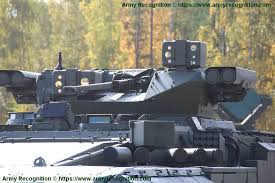
Label: BMP